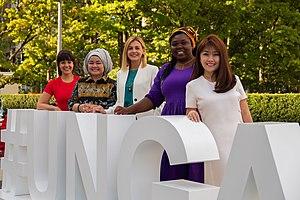
Nina Angelovska est ministre des Finances de la Macédoine du Nord et PDG et cofondatrice de la société de commerce électronique Grouper.mk.
Clarisse Iribagiza est une informaticienne rwandaise. Elle est PDG et cofondatrice de la société de technologie mobile « HeHe Limited » et elle est l'un des sept « eTrade for Women Advocates du monde en développement » de la Conférence des Nations unies sur le commerce et le développement. Elle était auparavant la gagnante de la première saison de l'émission de télé-réalité d'entrepreneurs d'Afrique de l'Est Inspire Africa.